Dick Sigmond

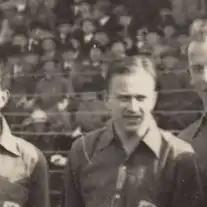
Dick Sigmond for the international match against France

Dick Sigmond (22 May 1897 – 22 February 1950) was a Dutch footballer. He competed in the men's tournament at the 1924 Summer Olympics.